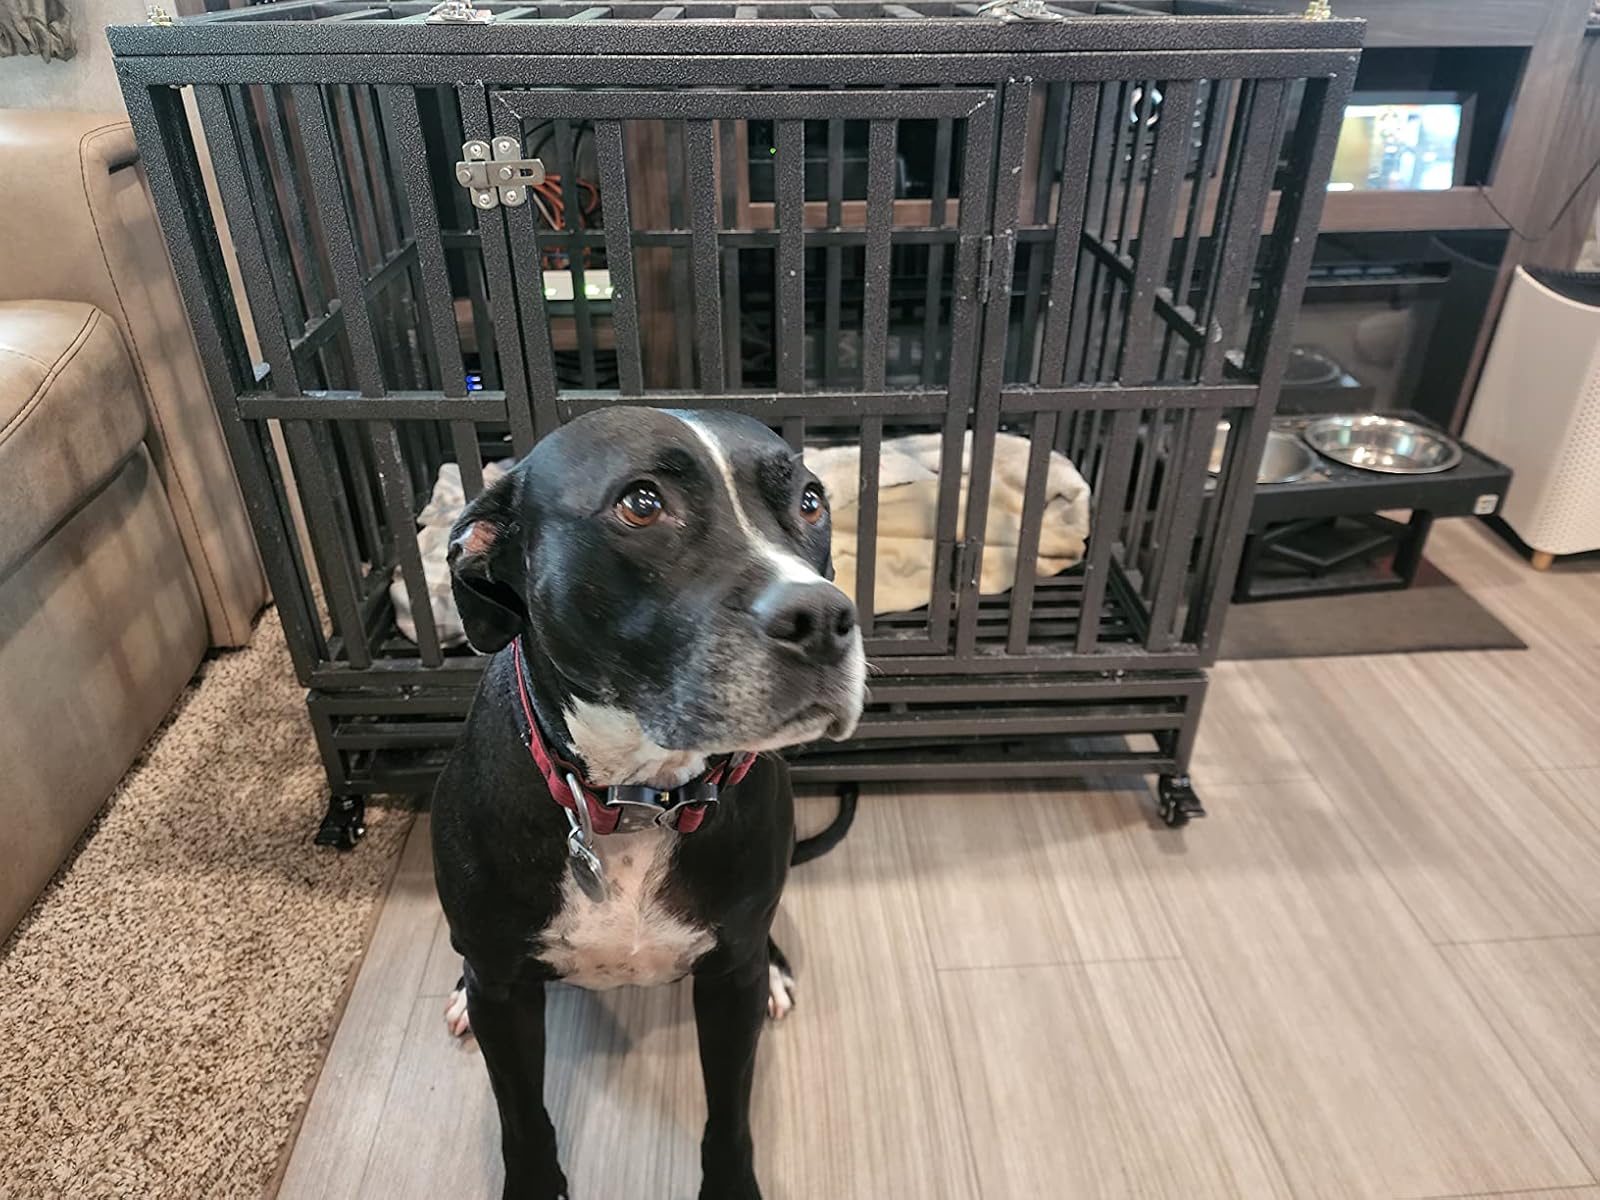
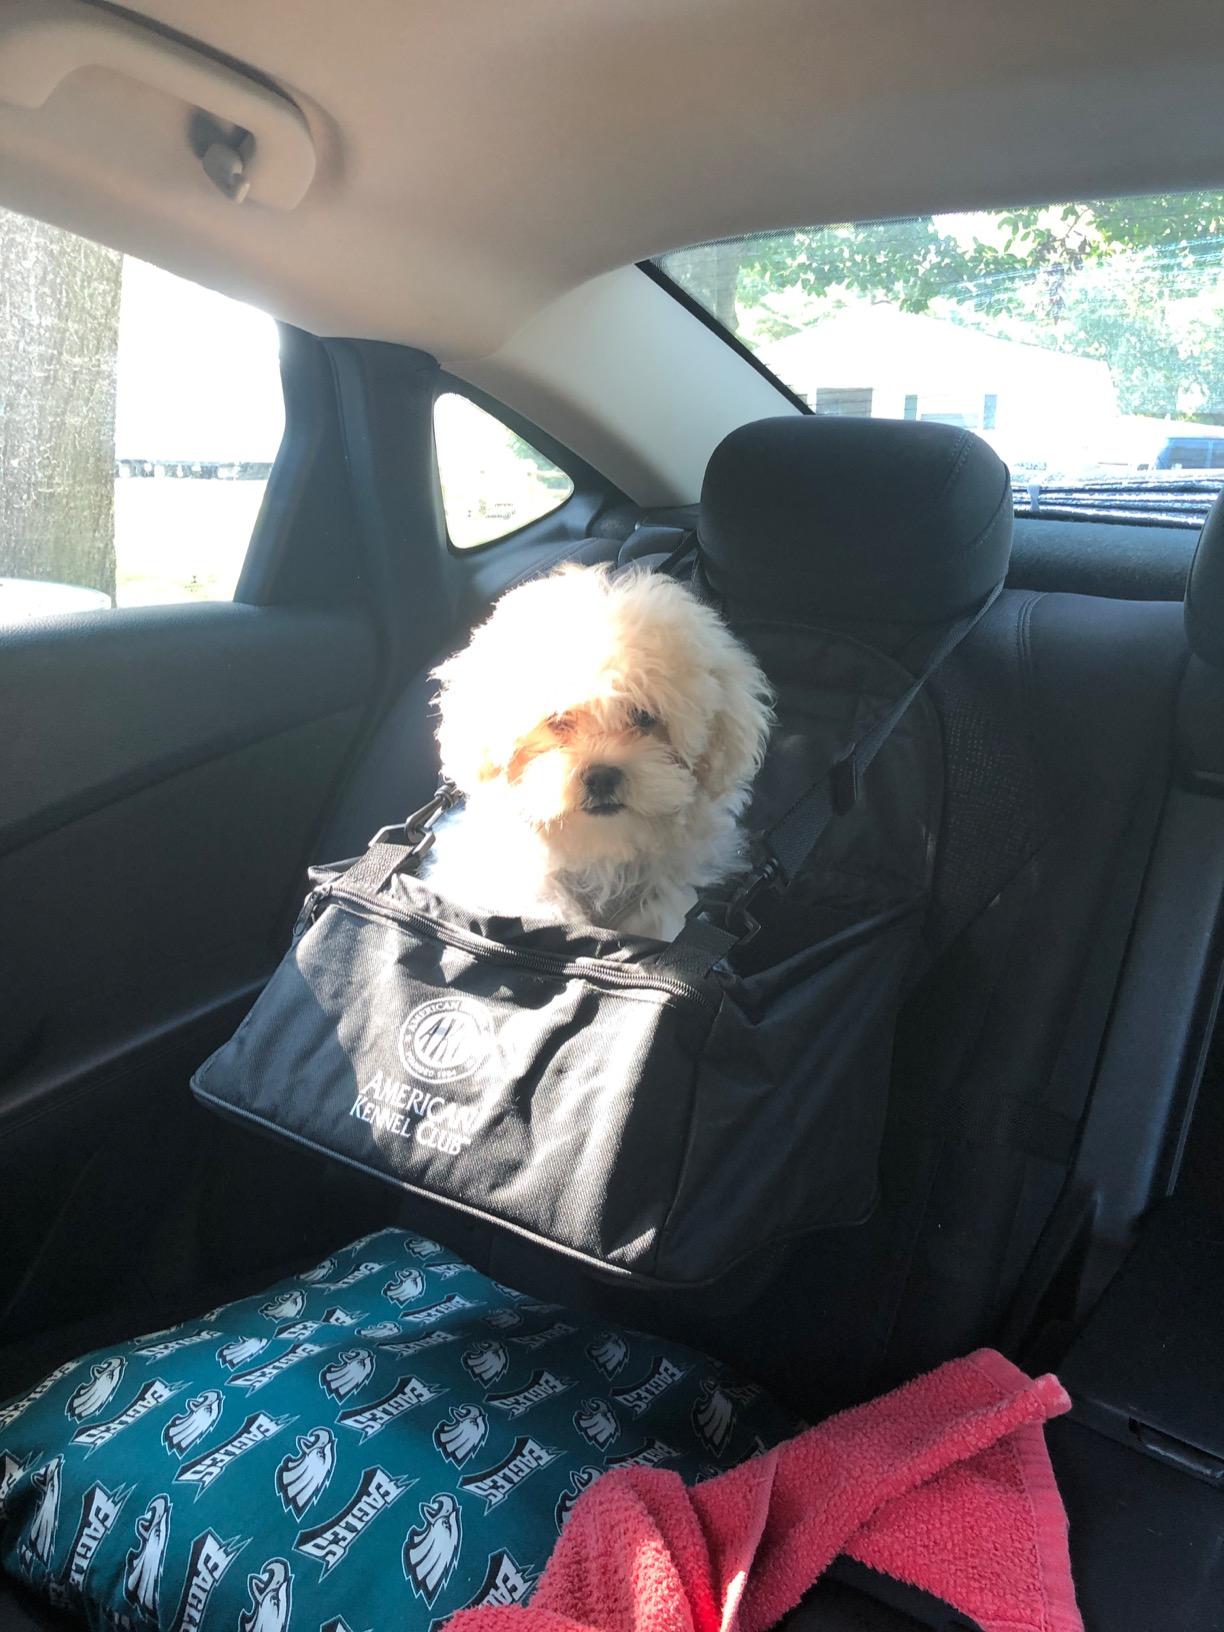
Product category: items_kennel
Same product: no